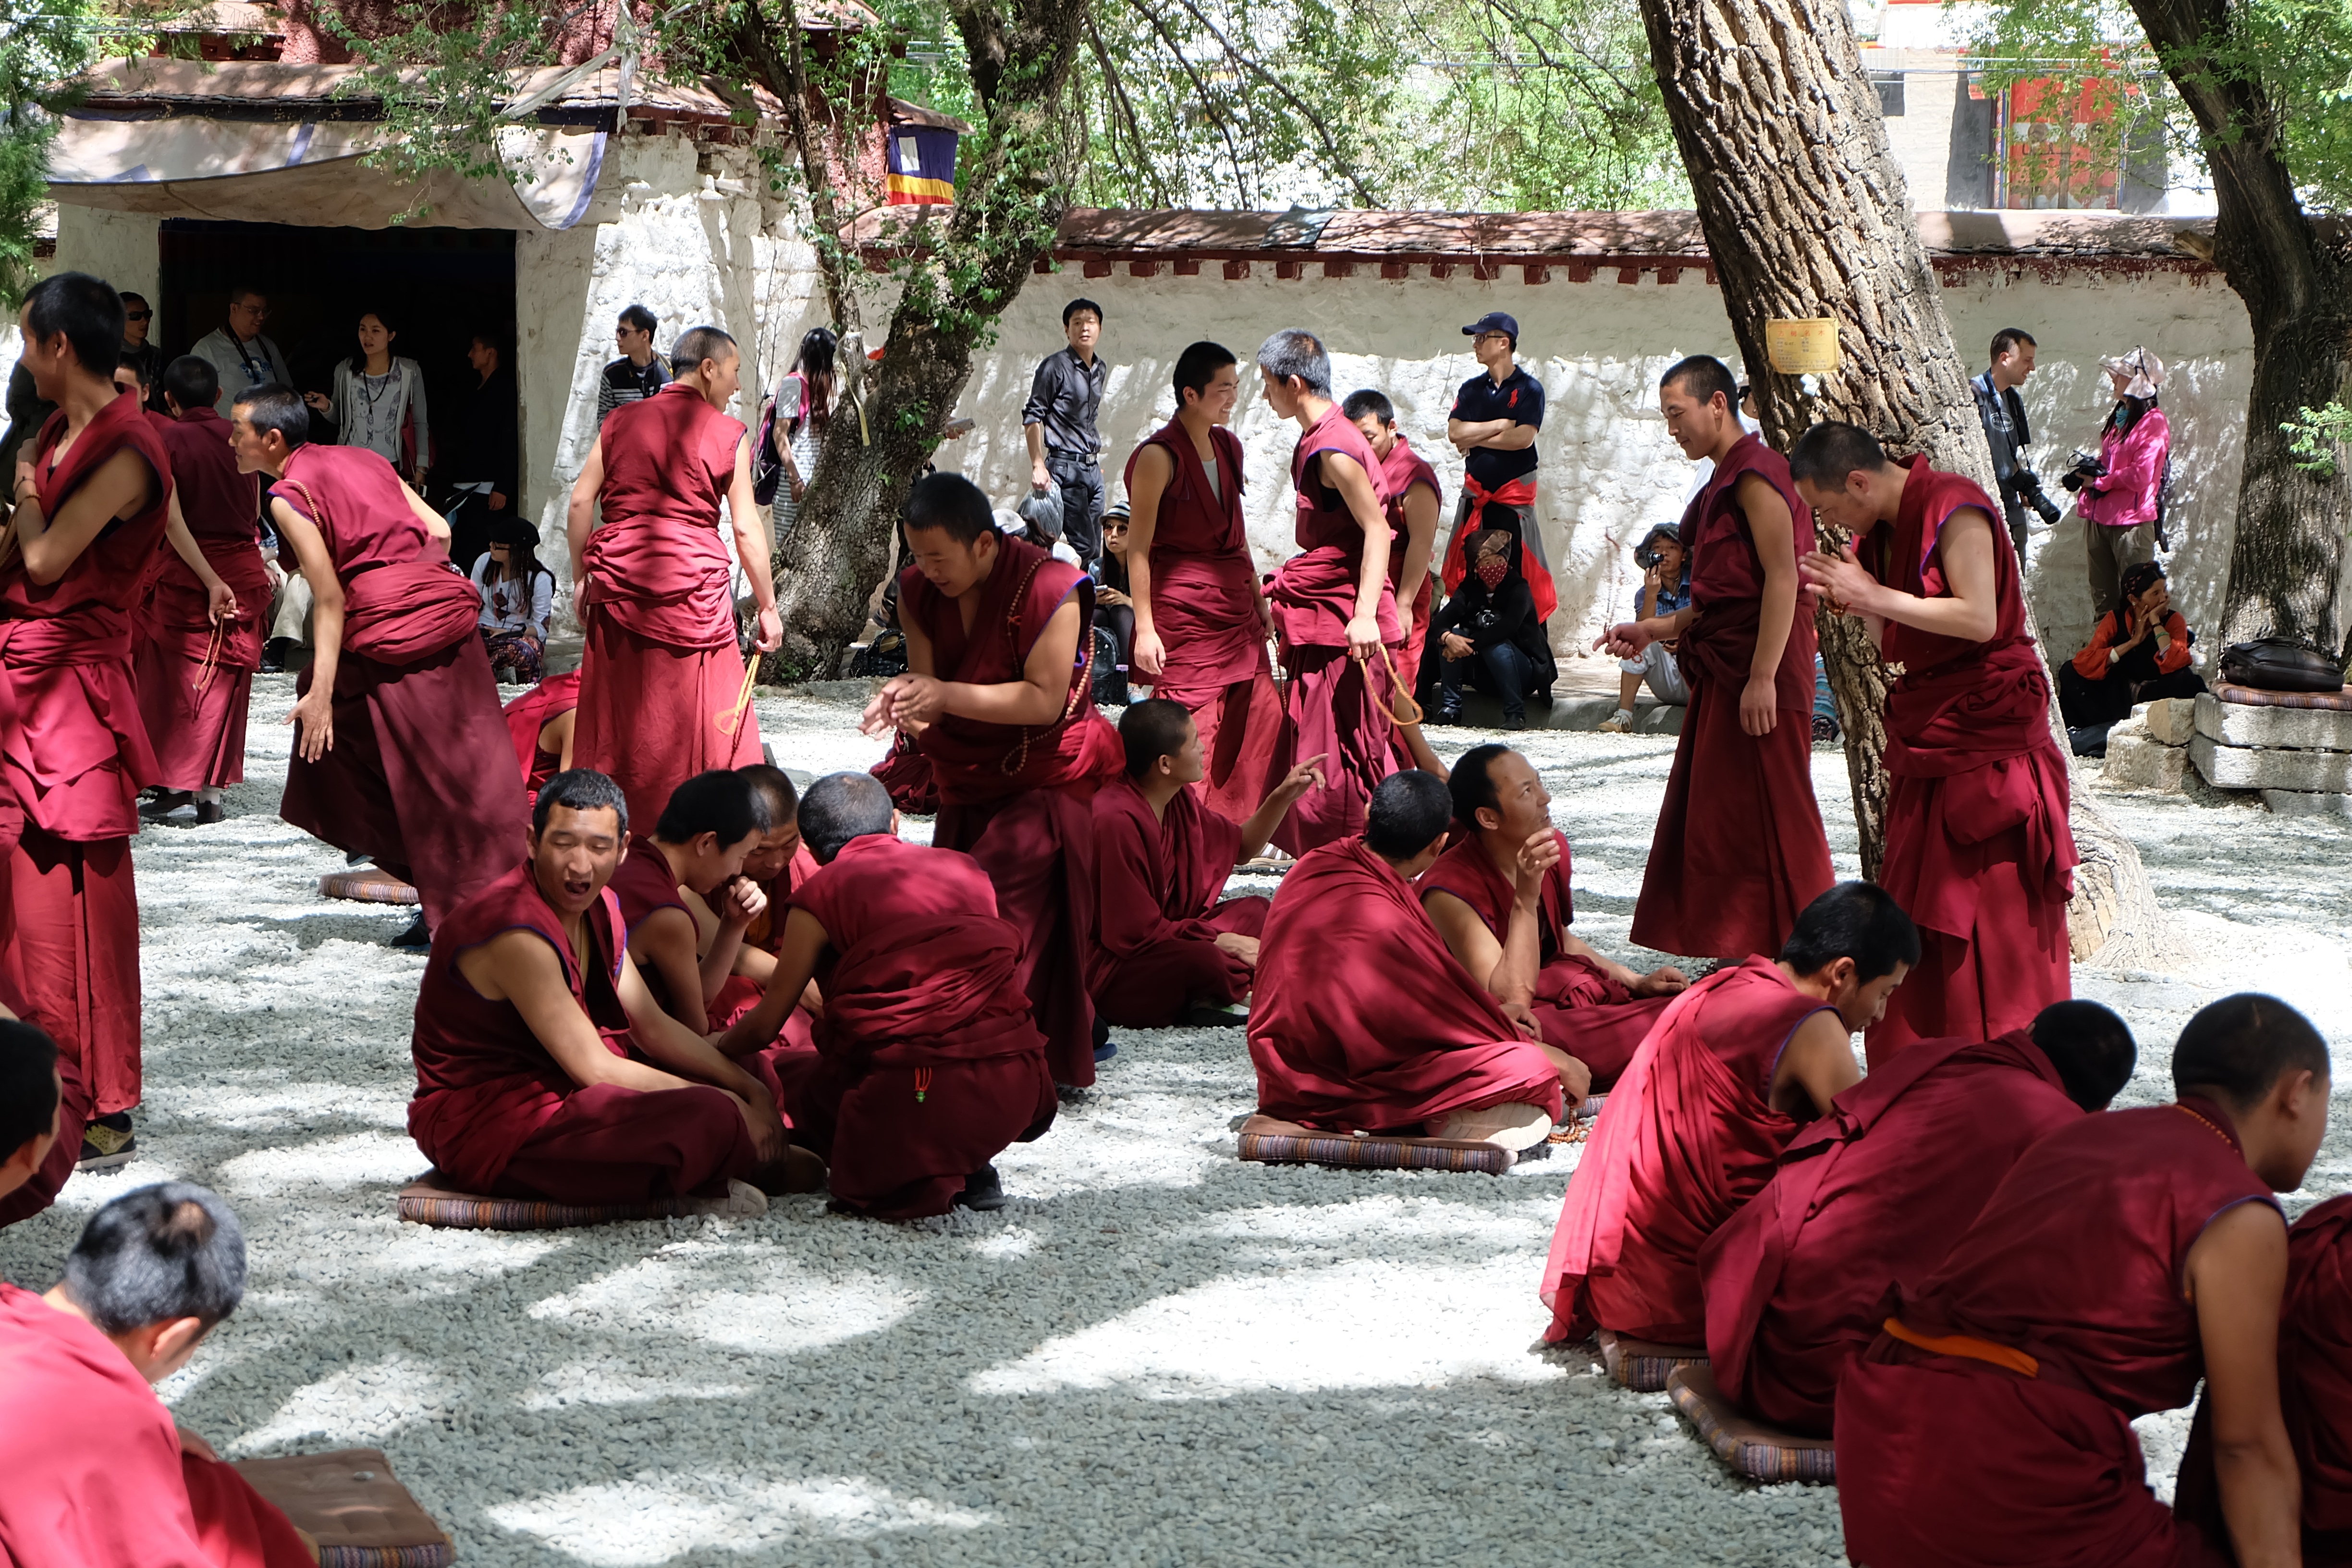
people, young, monk, religion, talk, tibet, festival, students, temple, tradition, folk dance, hindu temple